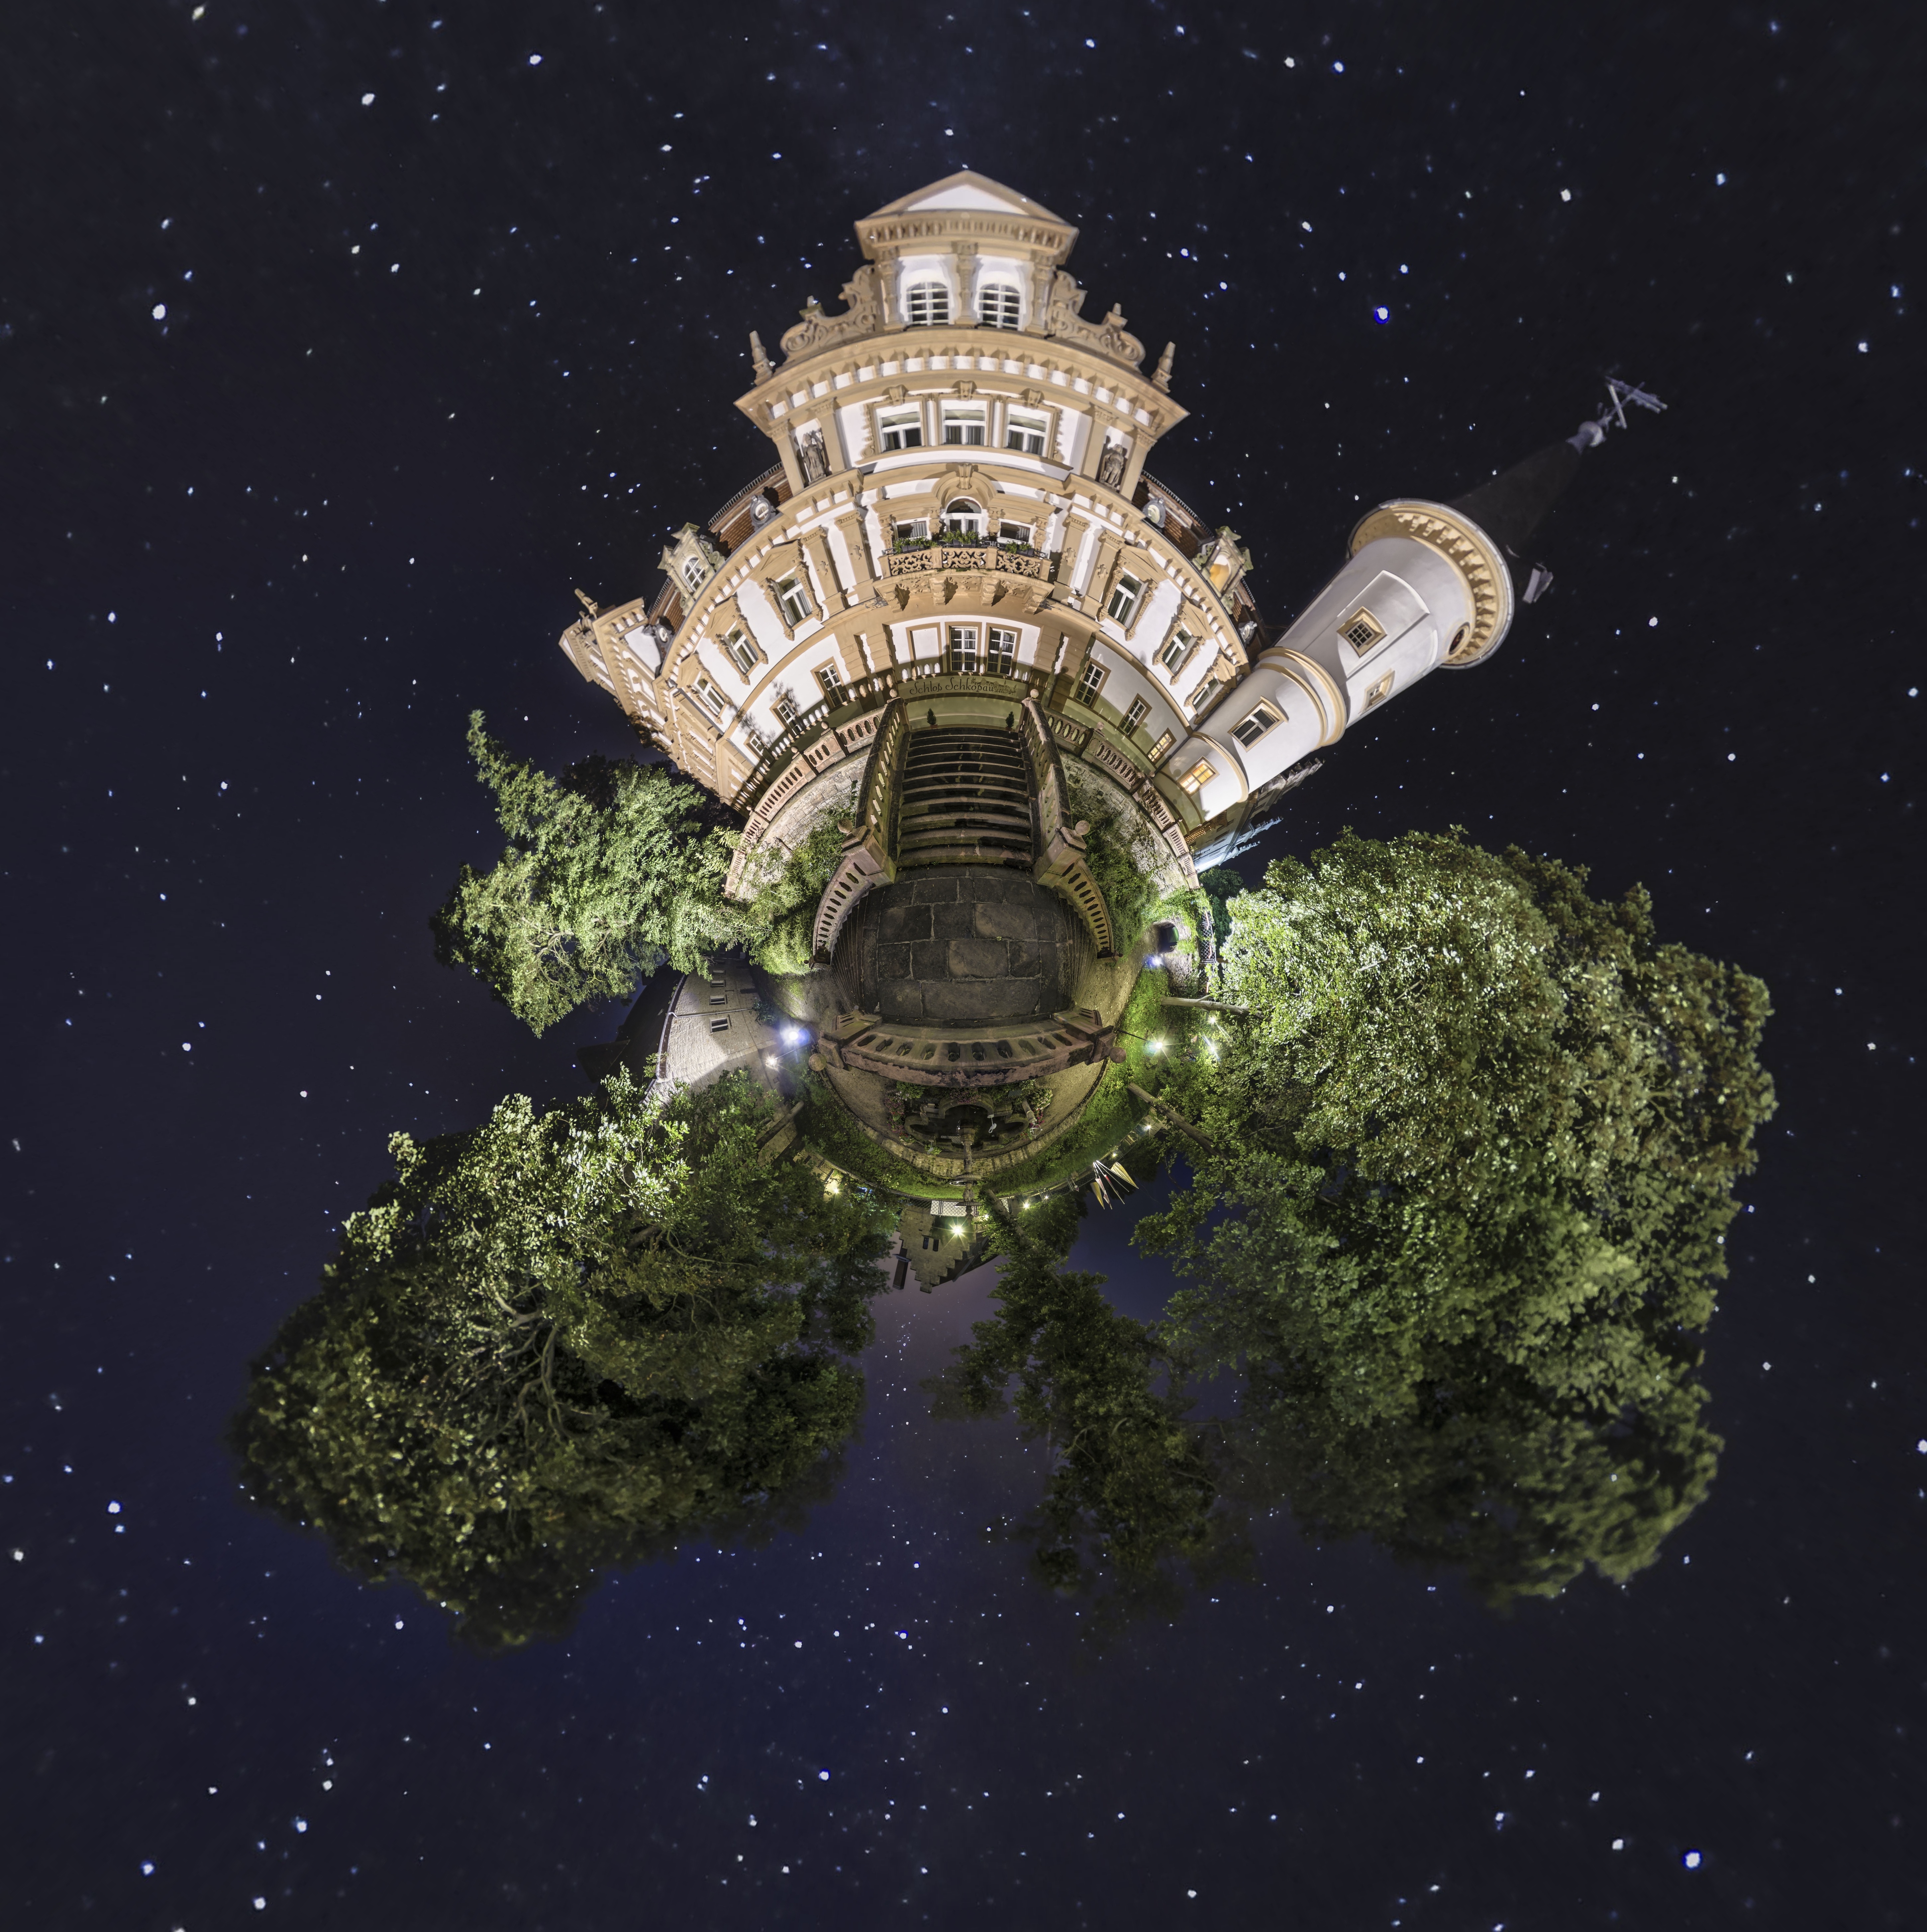
night, reflection, vehicle, space, castle, lighting, outer space, places of interest, theatre, earth, illustration, germany, planet, mood, historically, screenshot, night photograph, spacecraft, aerial photography, space station, astronomical object, small planet, little planet